French Island Generating Plant

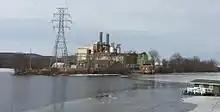

French Island Generating Plant is a waste fired electrical power station located on French Island in La Crosse, Wisconsin. Unit 1 and 2 are boiler / steam turbine units originally constructed in the 1940s operating on coal. They were converted to burn oil in the early 1970s. When oil became too costly, alternative fuels were used. Unit 2 was converted to burn waste wood in an Atmospheric Fluidized Bed Combustion Boiler in the early 1980s with unit 1 following in 1987.